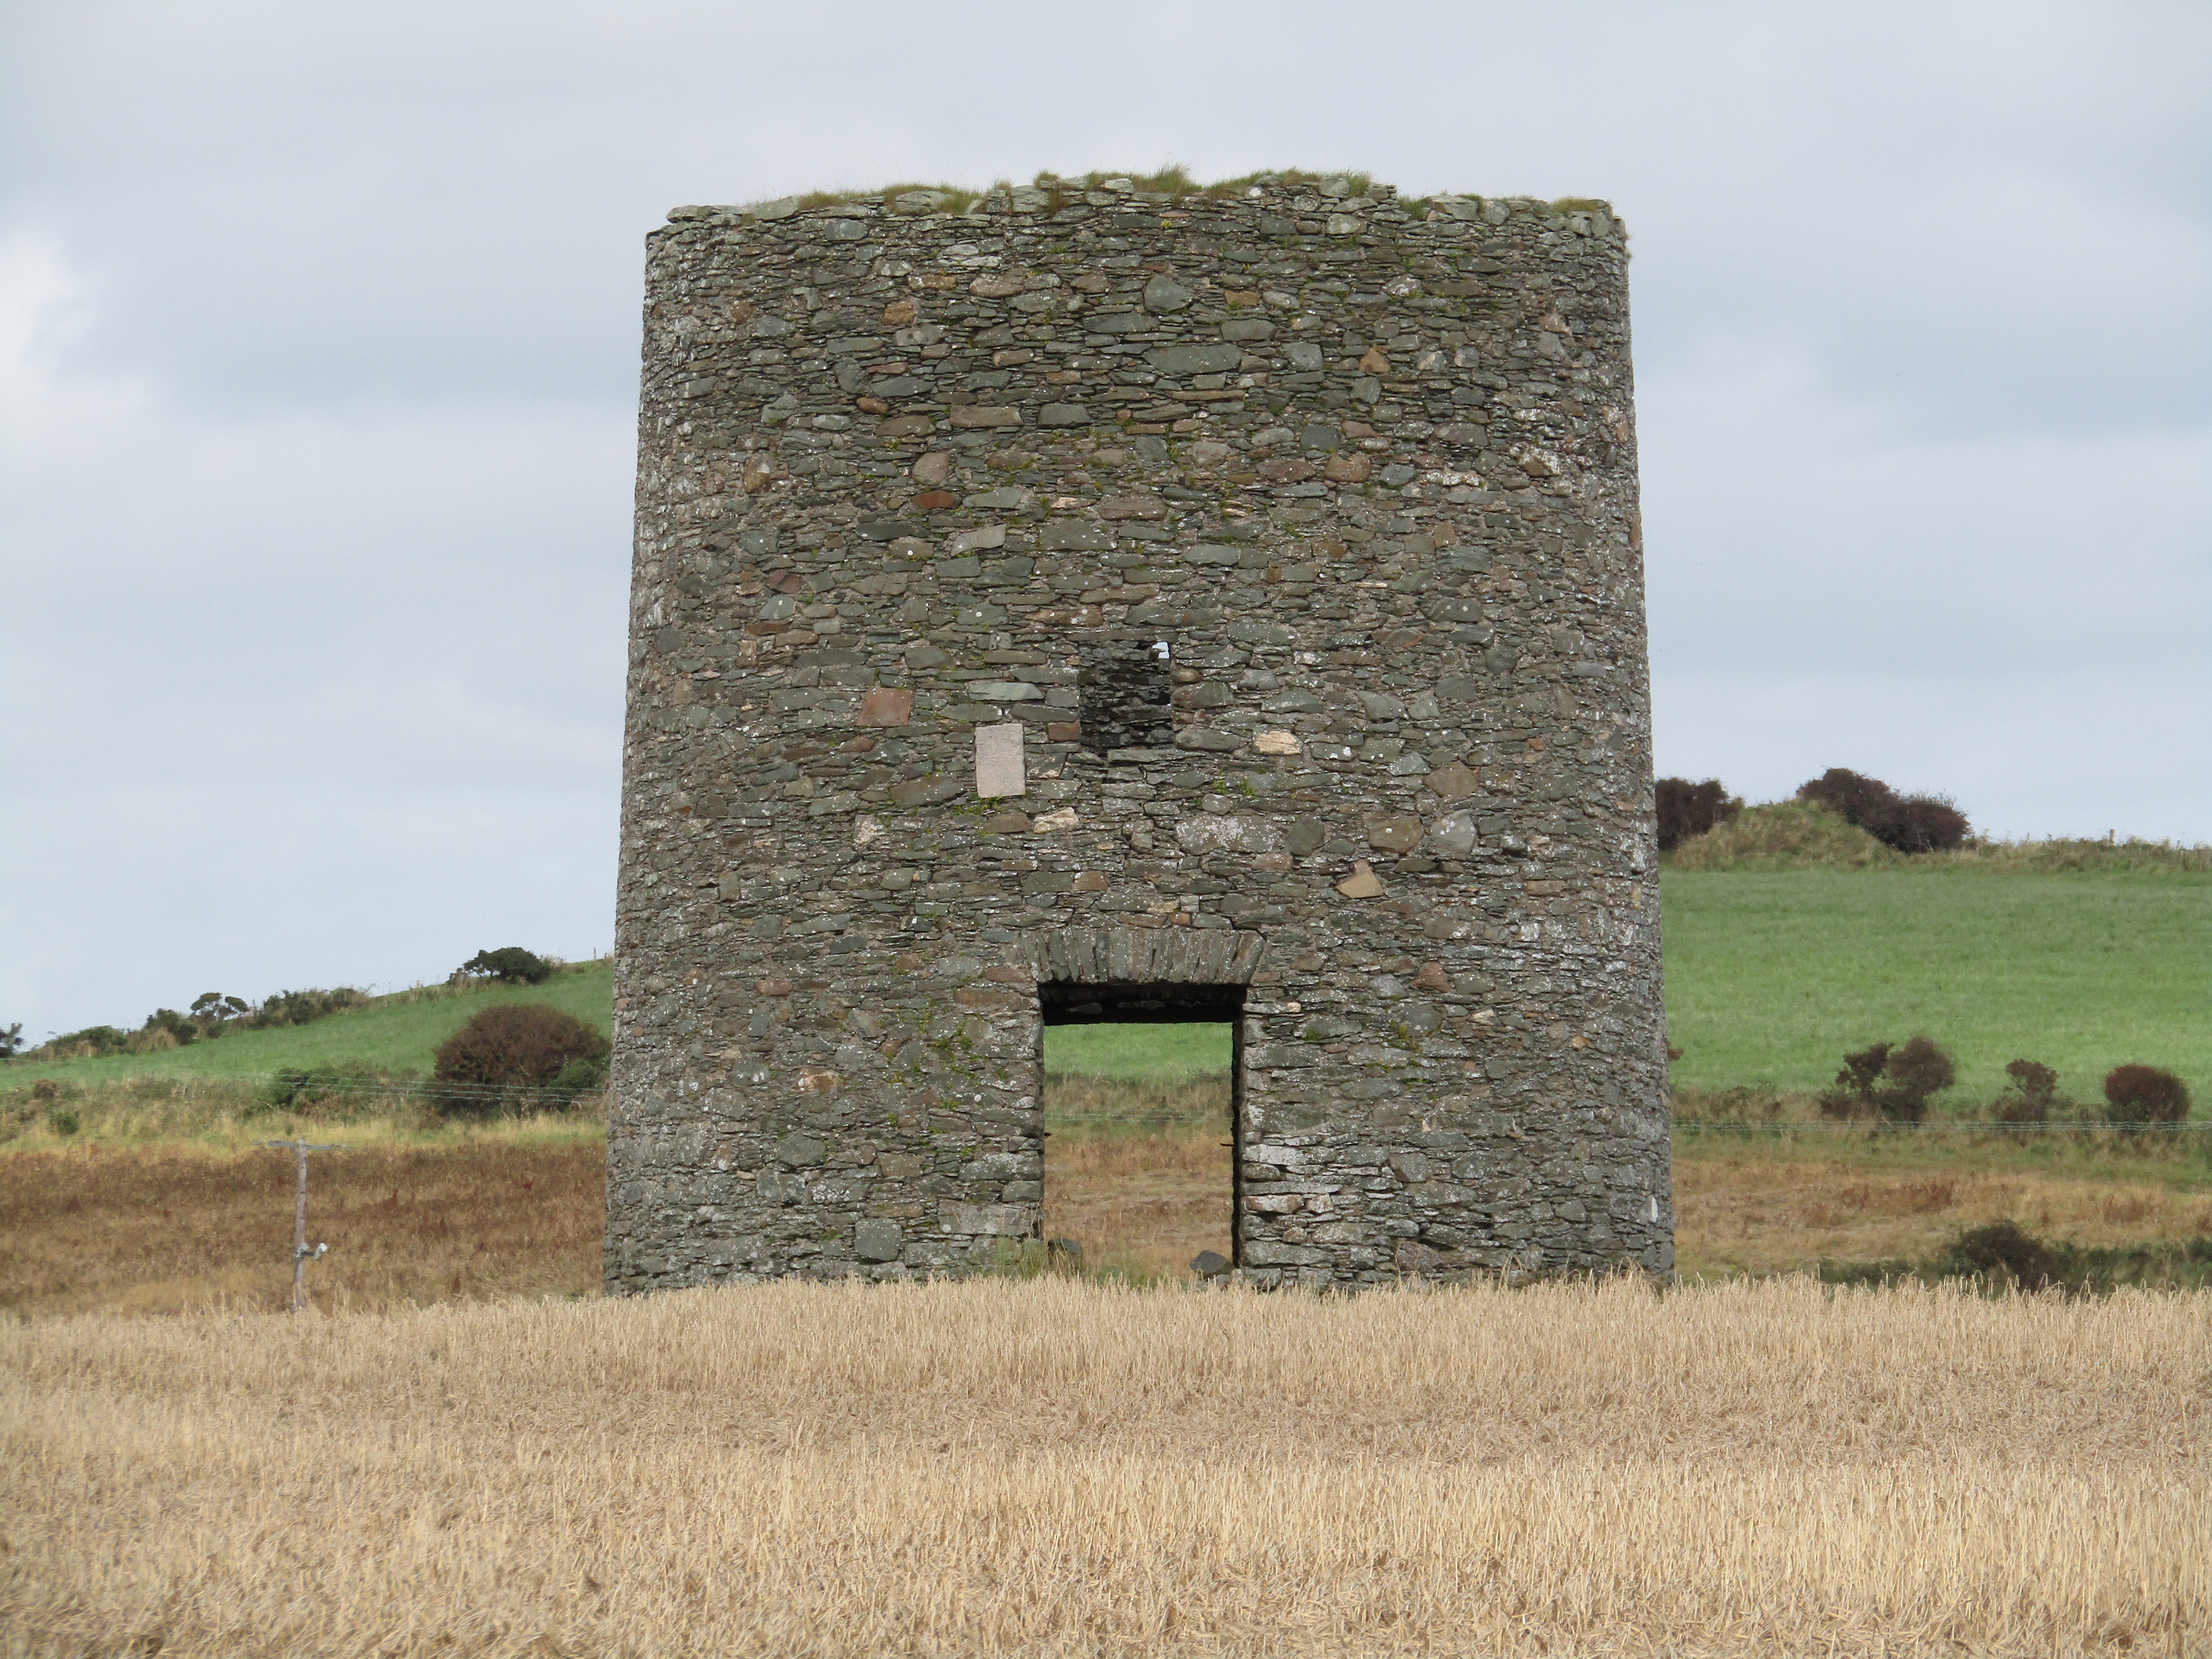
field, farm, prairie, windmill, building, plain, ruins, ireland, kearney, rural area, archaeological site